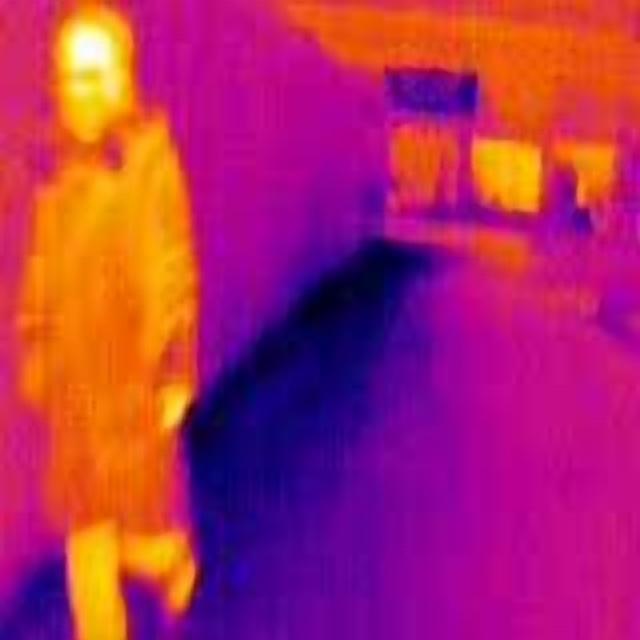
Detected objects:
label: person